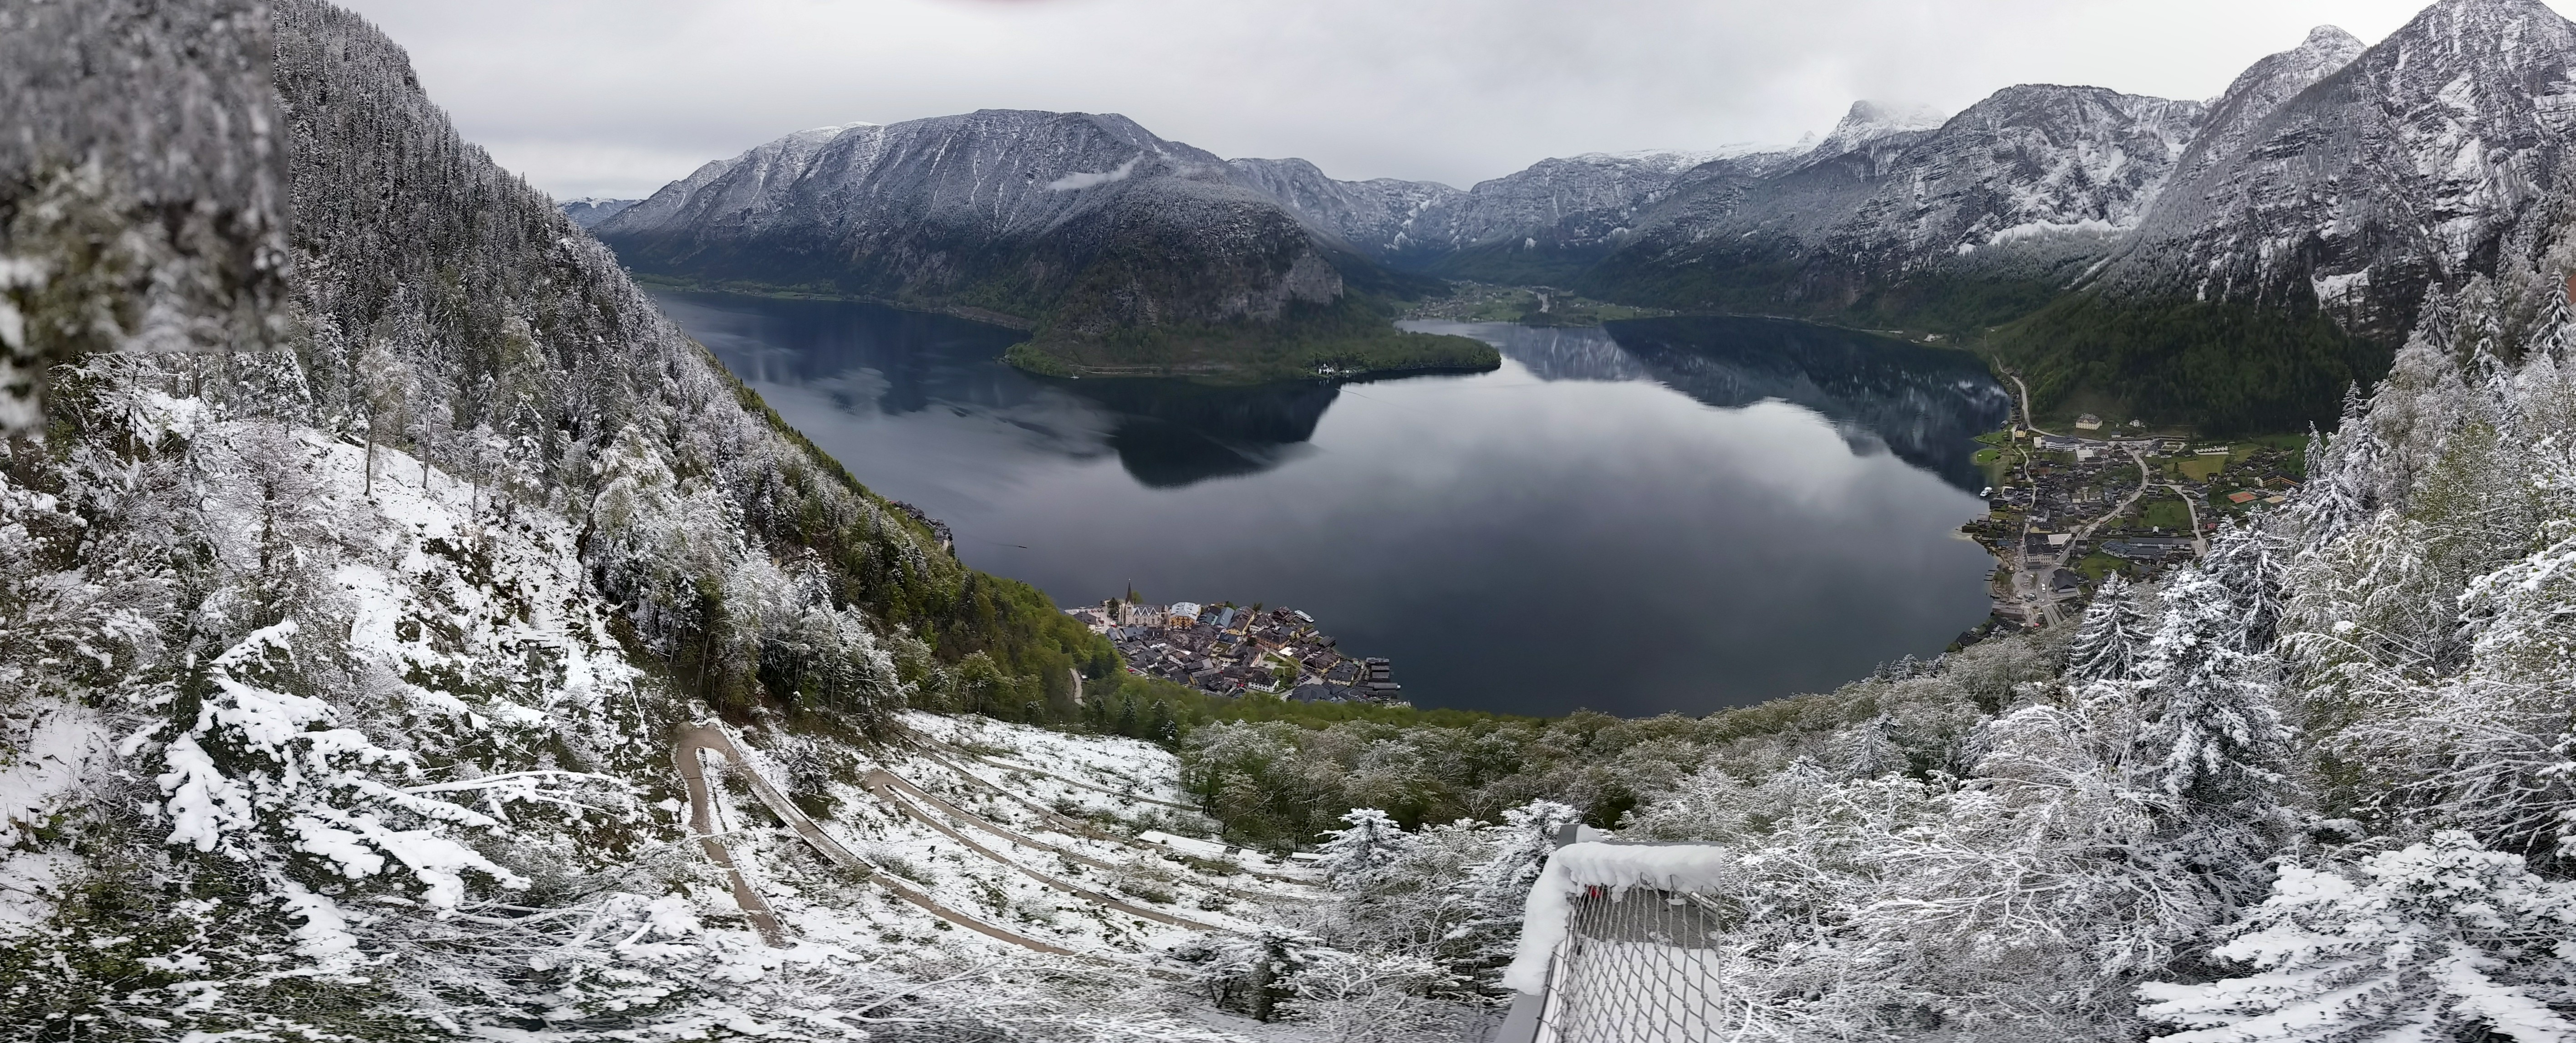
wilderness, mountain, snow, lake, adventure, mountain range, glacier, fjord, ridge, alps, cirque, water feature, crater lake, moraine, landform, mountain pass, geographical feature, mountainous landforms, glacial landform, geological phenomenon